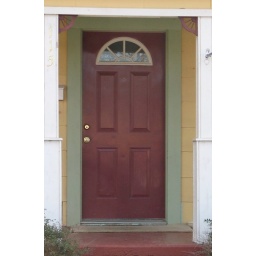
Taken FEB 3, 2008 in Denton, TX .Dark red door with semicircle window